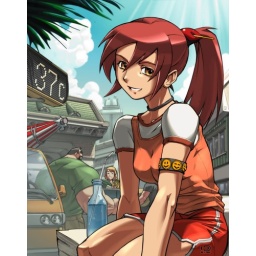
Me and Jim (the giant wall of meat in the background) getting the car ready for its timing trials.